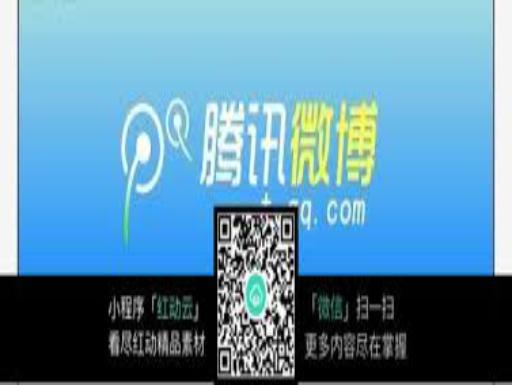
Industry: Leisure